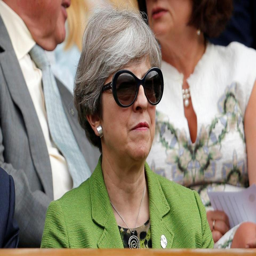
the prime minister donned a pair of dark sunglasses for tennis tournament today